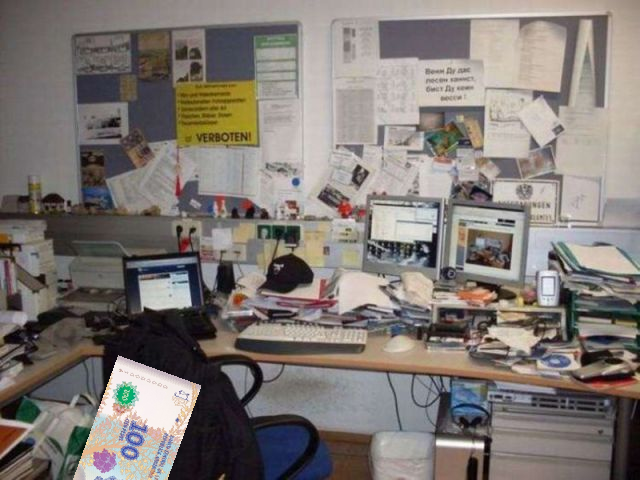
Denominación: 100